Hamilton Academical F.C. Reserves and Academy

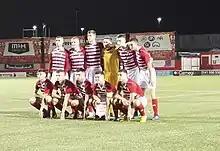
Hamilton Under-19s in the UEFA Youth League, 2018

In addition to their first team competing in the Scottish League One, Hamilton Academical F.C. also maintain a reserve team competing in the SPFL Reserve League, as well as further teams for younger age groups playing in competitions such as the Scottish Challenge Cup and the Scottish Youth Cup within the club's academy.